Wilhelm Martin

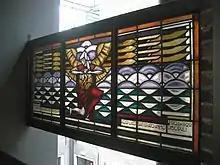
Stained glass window in honour of Wilhelm Martin (Academy Building Leiden)

On 9 August 1906, he married Maria Cornelia Visser. They had three daughters and one son. In 1907, Martin became extraordinary professor of art history at the University of Leiden. In 1909, Martin succeeded Bredius as the director of the Mauritshuis, which he remained for 36 years. He published a second book on Gerrit Dou in 1912, together with E. W. Moes two parts of "Oude Schilderkunst in Nederland" (Ancient painting in the Netherlands) in 1912 and 1914, and scientific catalogues of the Mauritshuis collection in 1914 and 1915.